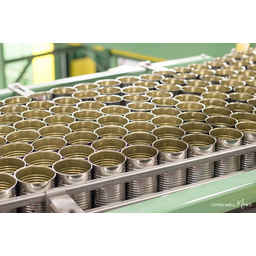
Label: metal